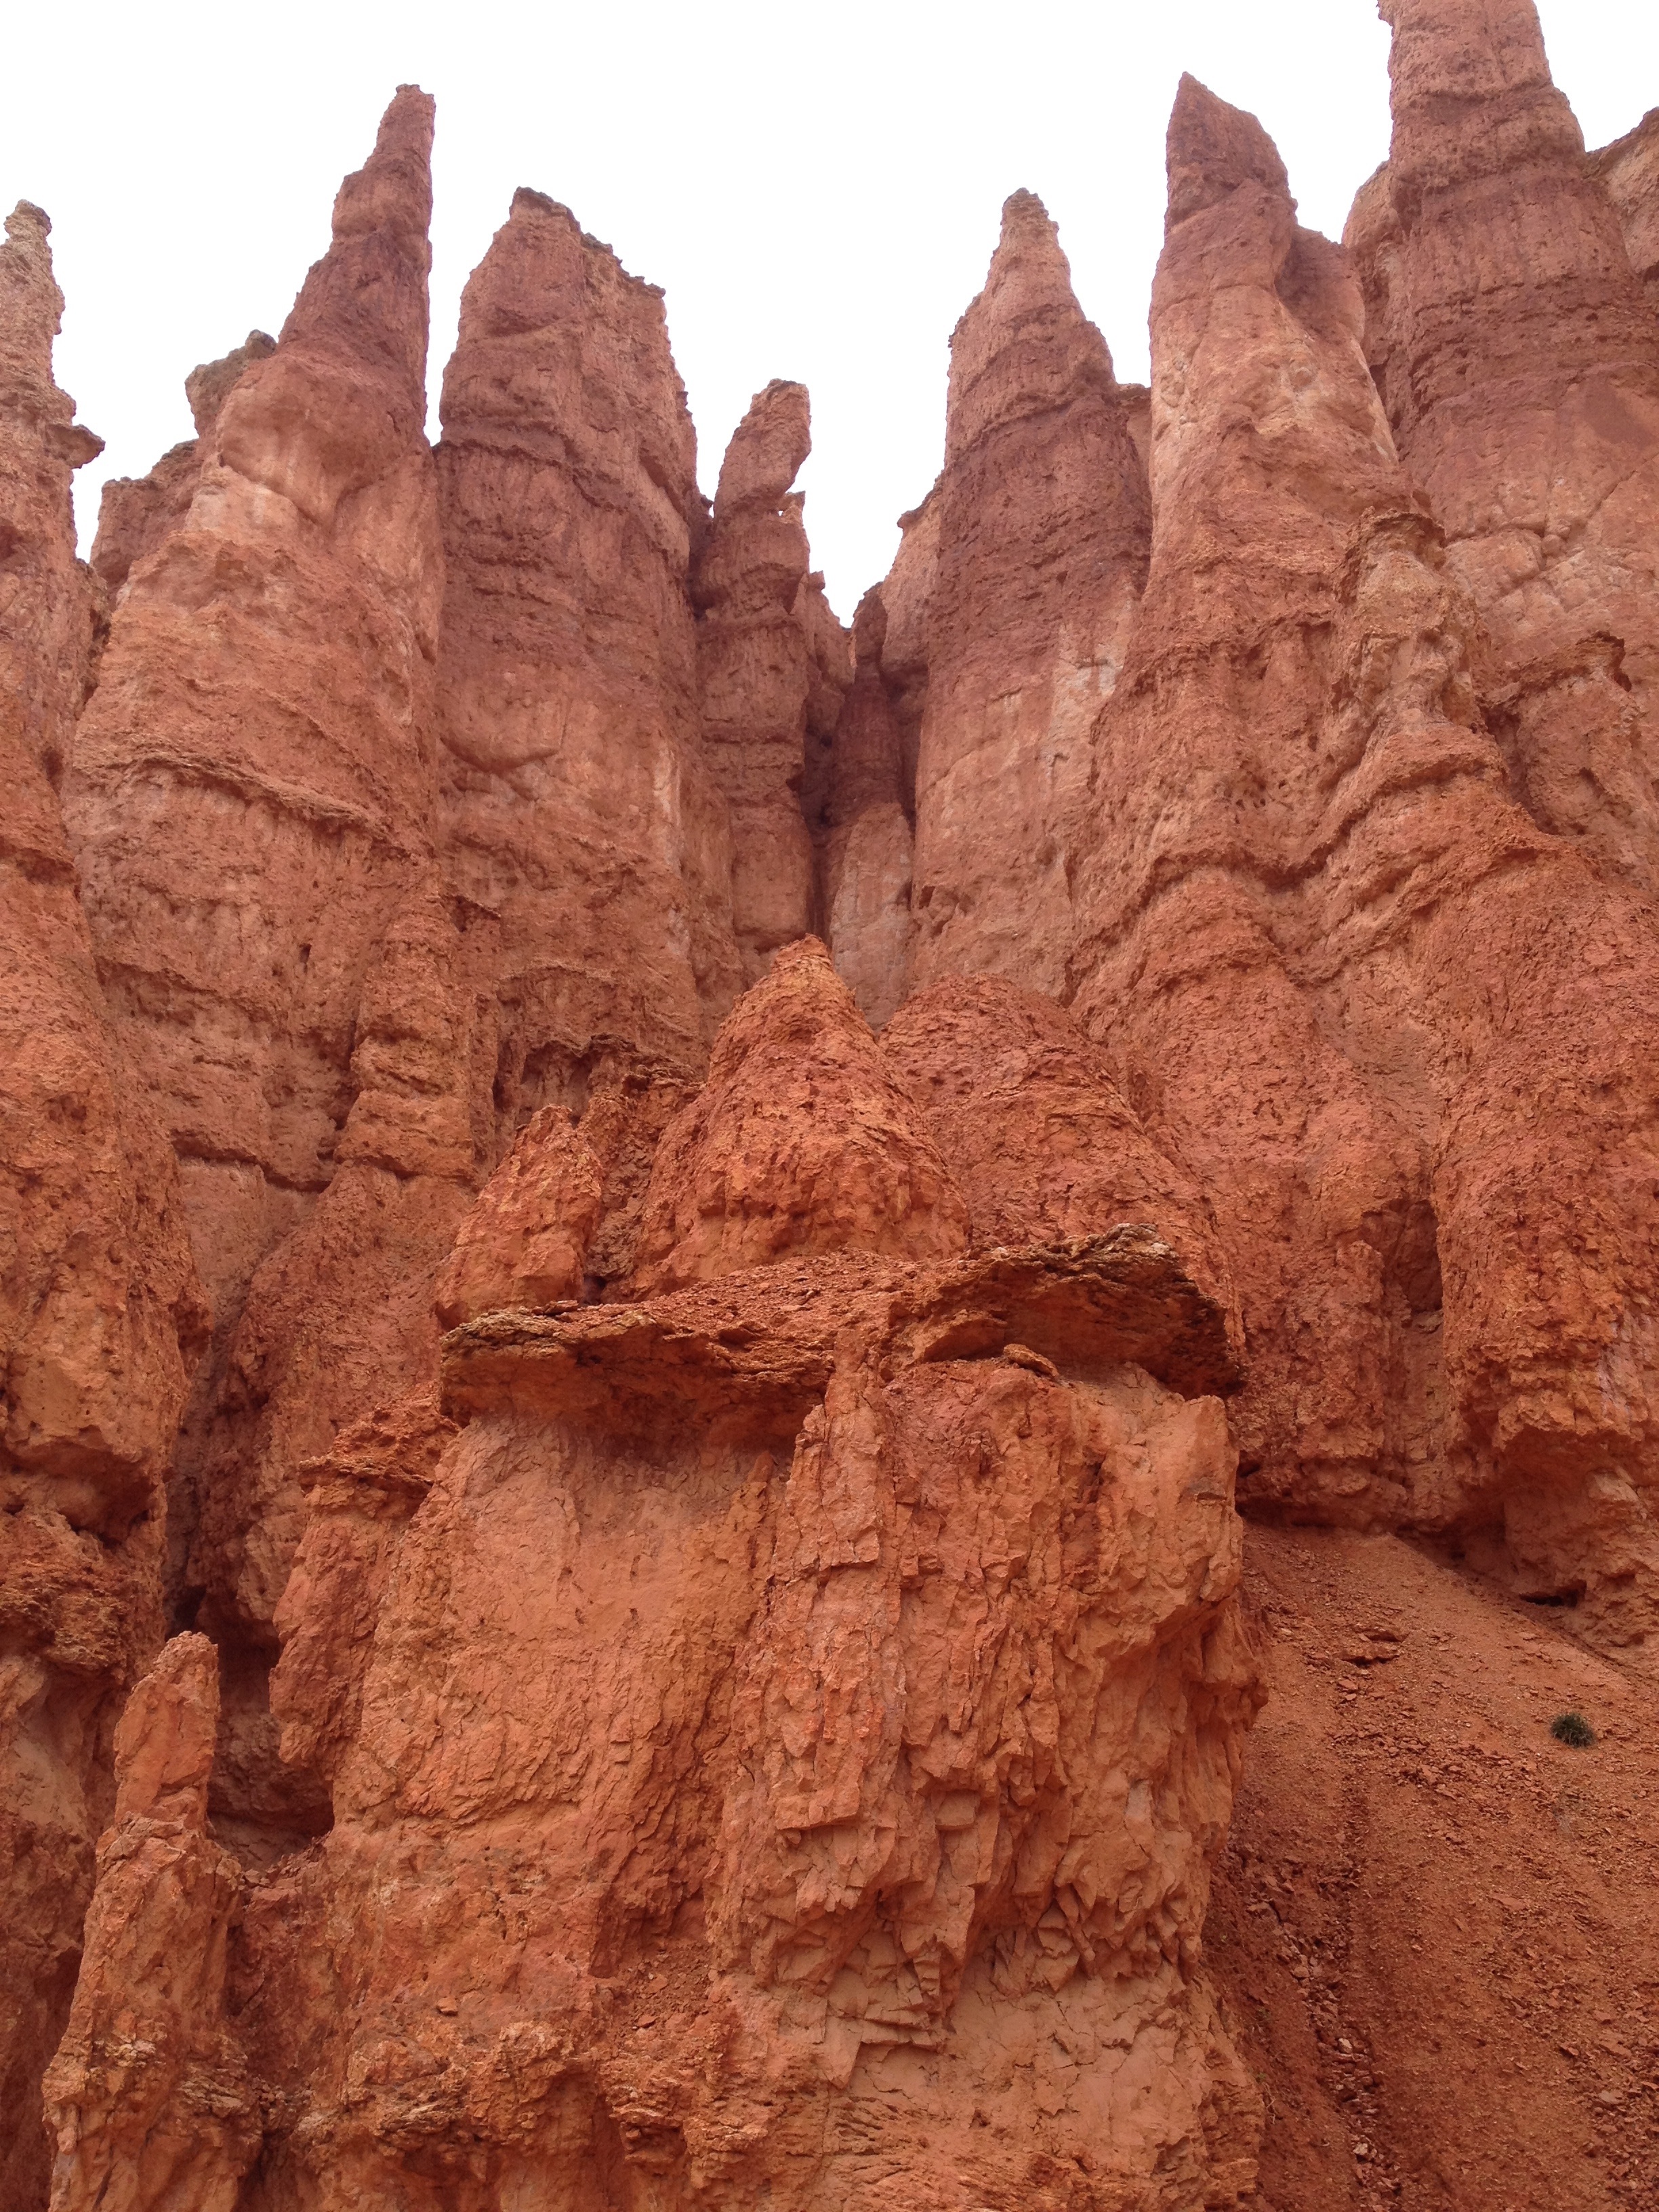
landscape, rock, mountain, valley, formation, cliff, arch, scenic, natural, park, scenery, america, soil, canyon, terrain, red rock, erosion, geology, badlands, wadi, landform, geographical feature